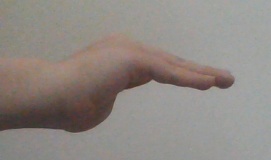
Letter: haa